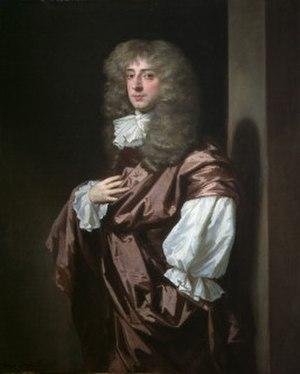
La circonscription de Tamworth est une circonscription situé dans le Staffordshire, représenté dans la Chambre des Communes du Parlement britannique depuis 2010 par Christopher Pincher du Parti conservateur.
Le secrétaire d'État aux Affaires, à l'Innovation et aux Compétences est le membre du gouvernement britannique placé à la tête du département des Affaires, de l'Innovation et des Compétences.
Thomas Thynne, 1ᵉʳ vicomte Weymouth est un pair britannique.